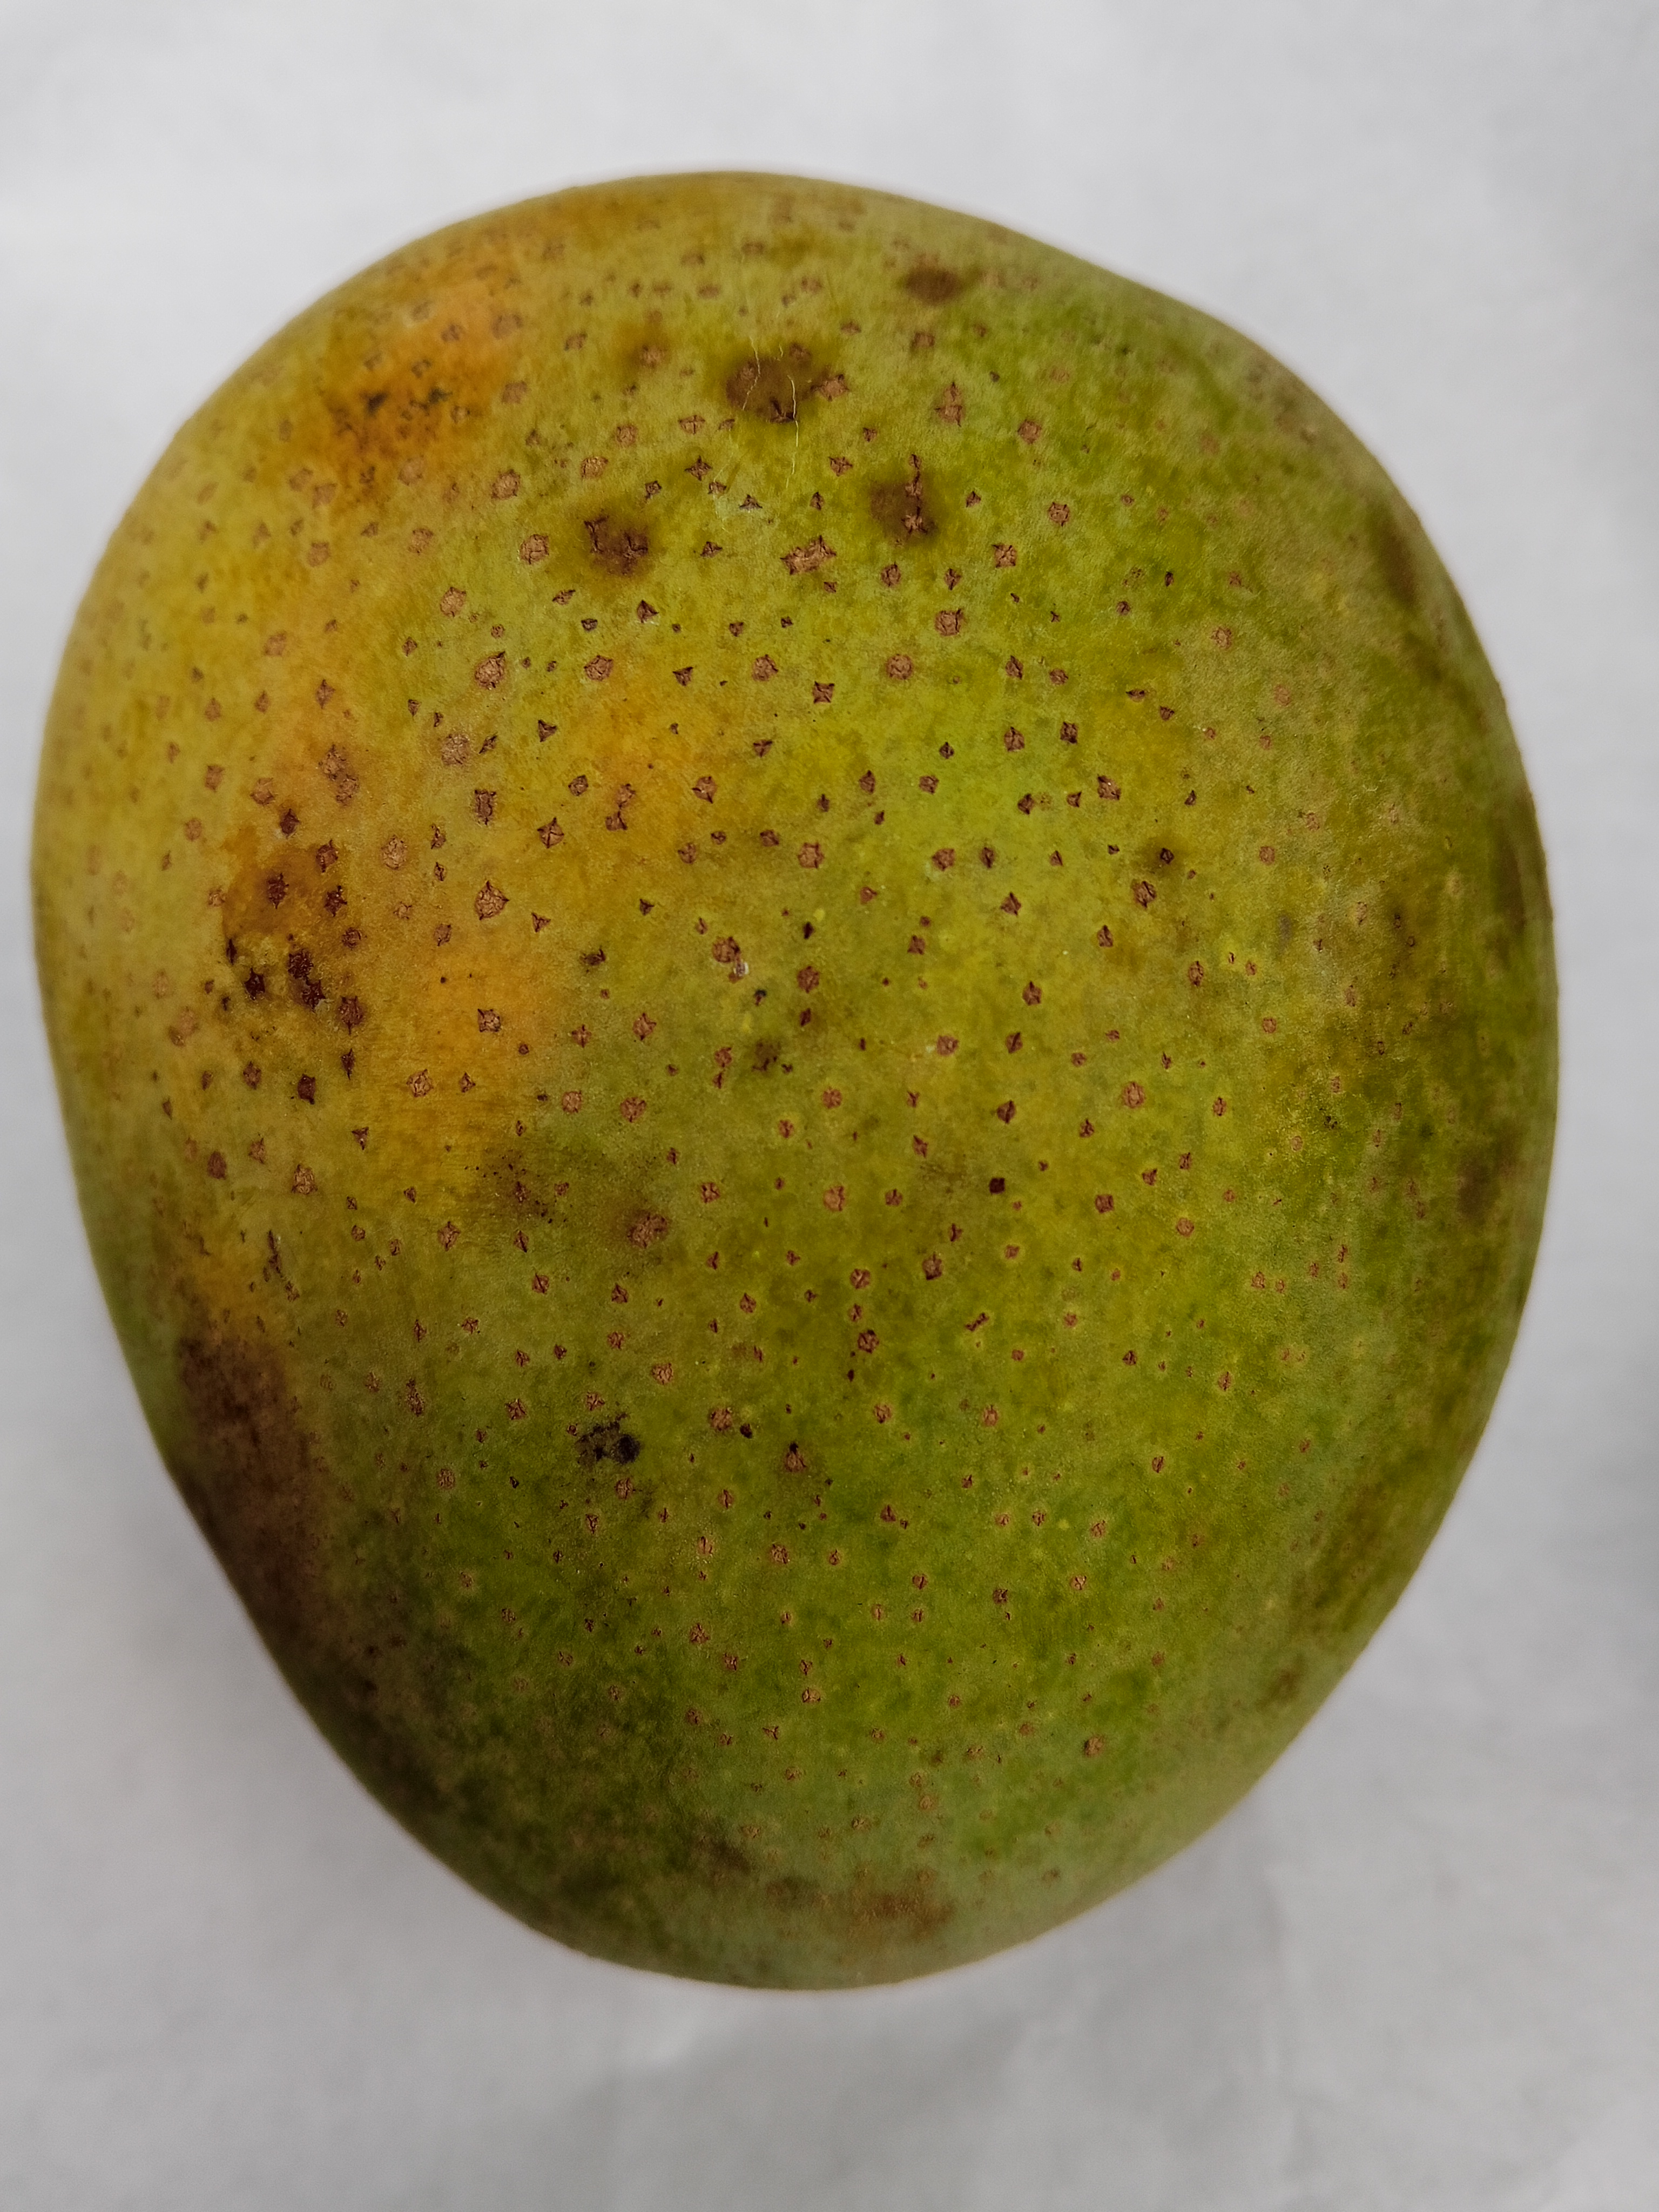
Mango variety: Himsagar